Pattinathar

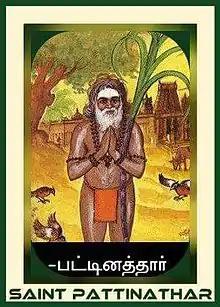
Artistic depiction of Pattinatthaar

Bharthari was the elder son of King Gandharva-Sena, and received the kingdom of Ujjain from the celestial god Indra and the King of Dhara.